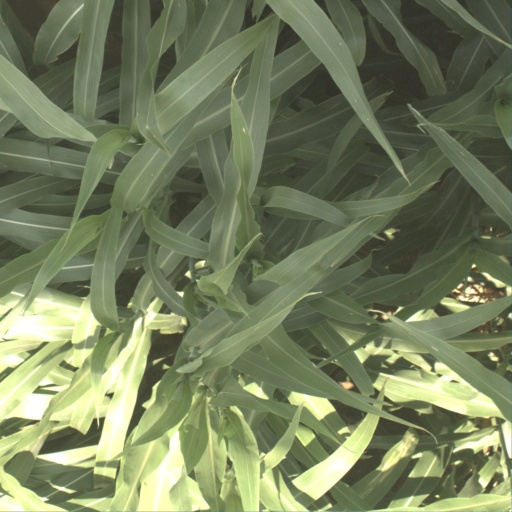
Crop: sorghum